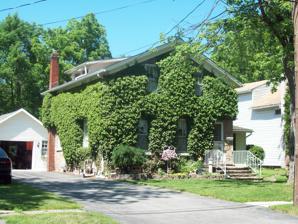
Building: Maloney House (Lockport, New York)
Country: United States of America
Year built: 1860
Historic house in New York, United States United States historic place Maloney House U.S. National Register of Historic Places Maloney House, June 2009 Show map of New York Show map of the United States Location 279 Caledonia St., Lockport, New York Coordinates 43°10′21″N 78°42′14″W / 43.17250°N 78.70389°W / 43.17250; -78.70389 Built 1858 Architectural style Greek Revival MPS Stone Buildings of Lockport, New York MPS NRHP reference No. 03000481 Added to NRHP May 30, 2003 Maloney House is a historic home located at Lockport in Niagara County, New York .  It is a two-story stone structure built about 1860 by Patrick Maloney, an early settler of Lockport, in the Greek Revival style.  It is one of approximately 75 stone residences remaining in the city of Lockport. It was listed on the National Register of Historic Places in 2003. References